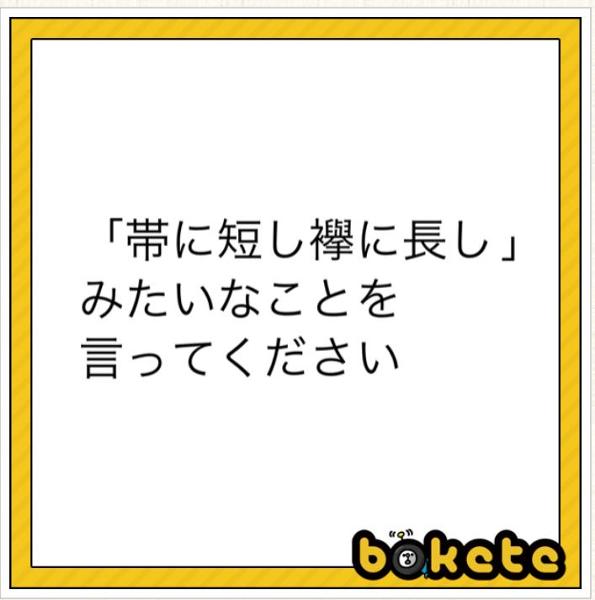
回答: 別にいいし、俺興味ないし